Yugoslav science fiction

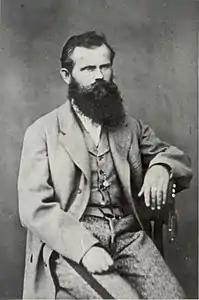
Slovene writer Simon Jenko, whose story "Mikromega" is considered the first science fiction work in Slovene

Simon Jenko's story "Mikromega" ("Micromega"), published in 1851, is considered the first science fiction work in Slovene. "Mikromega" was a literary paraphrase of Voltaire's novella of the same title. Certain utopian elements in the story would inspire a number of works by Slovene authors from the second part of the 19th century. The first Slovene science fiction novel was Andrej Volkar's "Dijak v Lunihe" ("Student on the Moon"), published in 1871. Heroes of the novel travel to the Moon via balloon, where they find an arcadian utopia. Another utopian novel was Josip Stritar's novel "Deveta dežela" ("The Ninth Country"), published in 1878. In 1884, Anton Mahnič published the dystopian response to "Deveta dežela" entitled "Indija Komandija" ("Command India"), which would itself be a subject of parody in Ivan Tavčar's 1891 satirical work "4000". In 1888, Janez Trdina published "Razodetje" ("Revelation"), featuring a utopian vision of Slovenia in 2175. Another notable work from this period was Ivan Toporiš's "Arheološko predavanje leta 5000" ("Archaeological Lecture from the Year 5000").